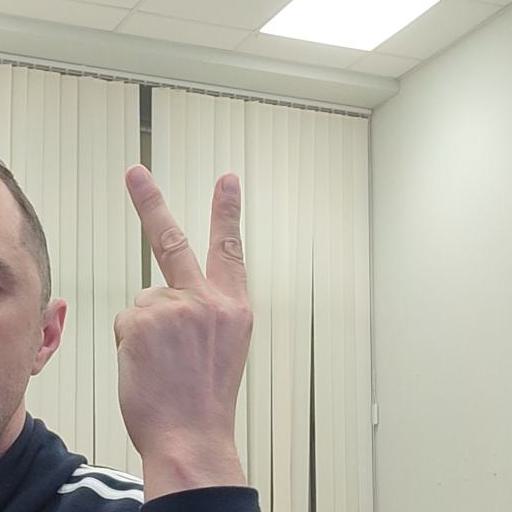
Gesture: peace_inverted